Matthias Hansen House

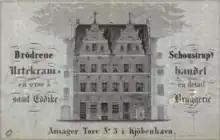
Advert for the Schoustrup Brothers

Jens Schoustrup acquired the building in 1795. His old property in Vestergade had just been destroyed in the Copenhagen Fire of 1795. He established a vinegar manufactory in the building in 1797. His property was again listed in the new cadastre of 1806 as No. 3 in Frimand's Quarter.